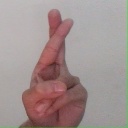
अक्षर: र